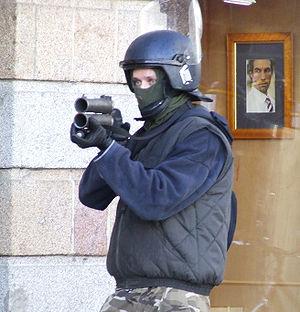
Un utilisateur de flash-ball
« Lanceur de balles de défense » est un terme de l'administration française désignant une « arme sublétale » utilisant un projectile conçu pour se déformer/s'écraser à l’impact et limiter le risque de pénétration dans un corps vivant, mais avec une puissance d’arrêt suffisante pour dissuader ou arrêter un individu.
Le Flash-Ball est une arme à létalité atténué, désignant un lanceur de balles de défense ou LBD. Le terme Flash Ball est une marque déposée mais sert couramment à désigner tous les lanceurs de balle de défense. La munition utilisée a été conçue avec l'apport de savoir faire de Pierre Richert, expert en balistique auprès des tribunaux, pour proposer aux particuliers une alternative aux armes à feu classiques. Le Flash-Ball déposé par Verney-Carron a été intégralement développé par le bureau d'études puis fabriqué et commercialisé par l'entreprise. Il en a été de même pour la large gamme de munitions mise au point en corrélation à la demande des utilisateurs professionnels.